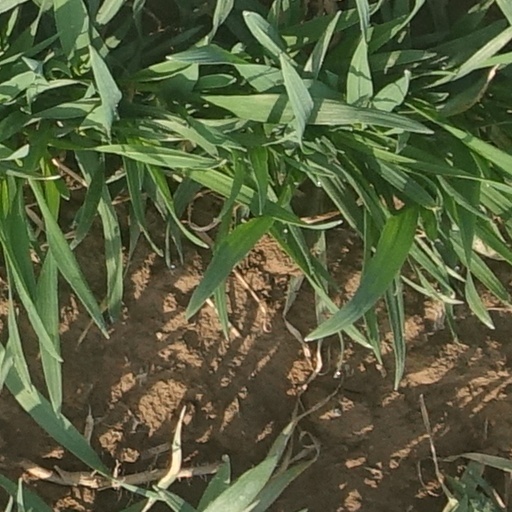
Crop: wheat